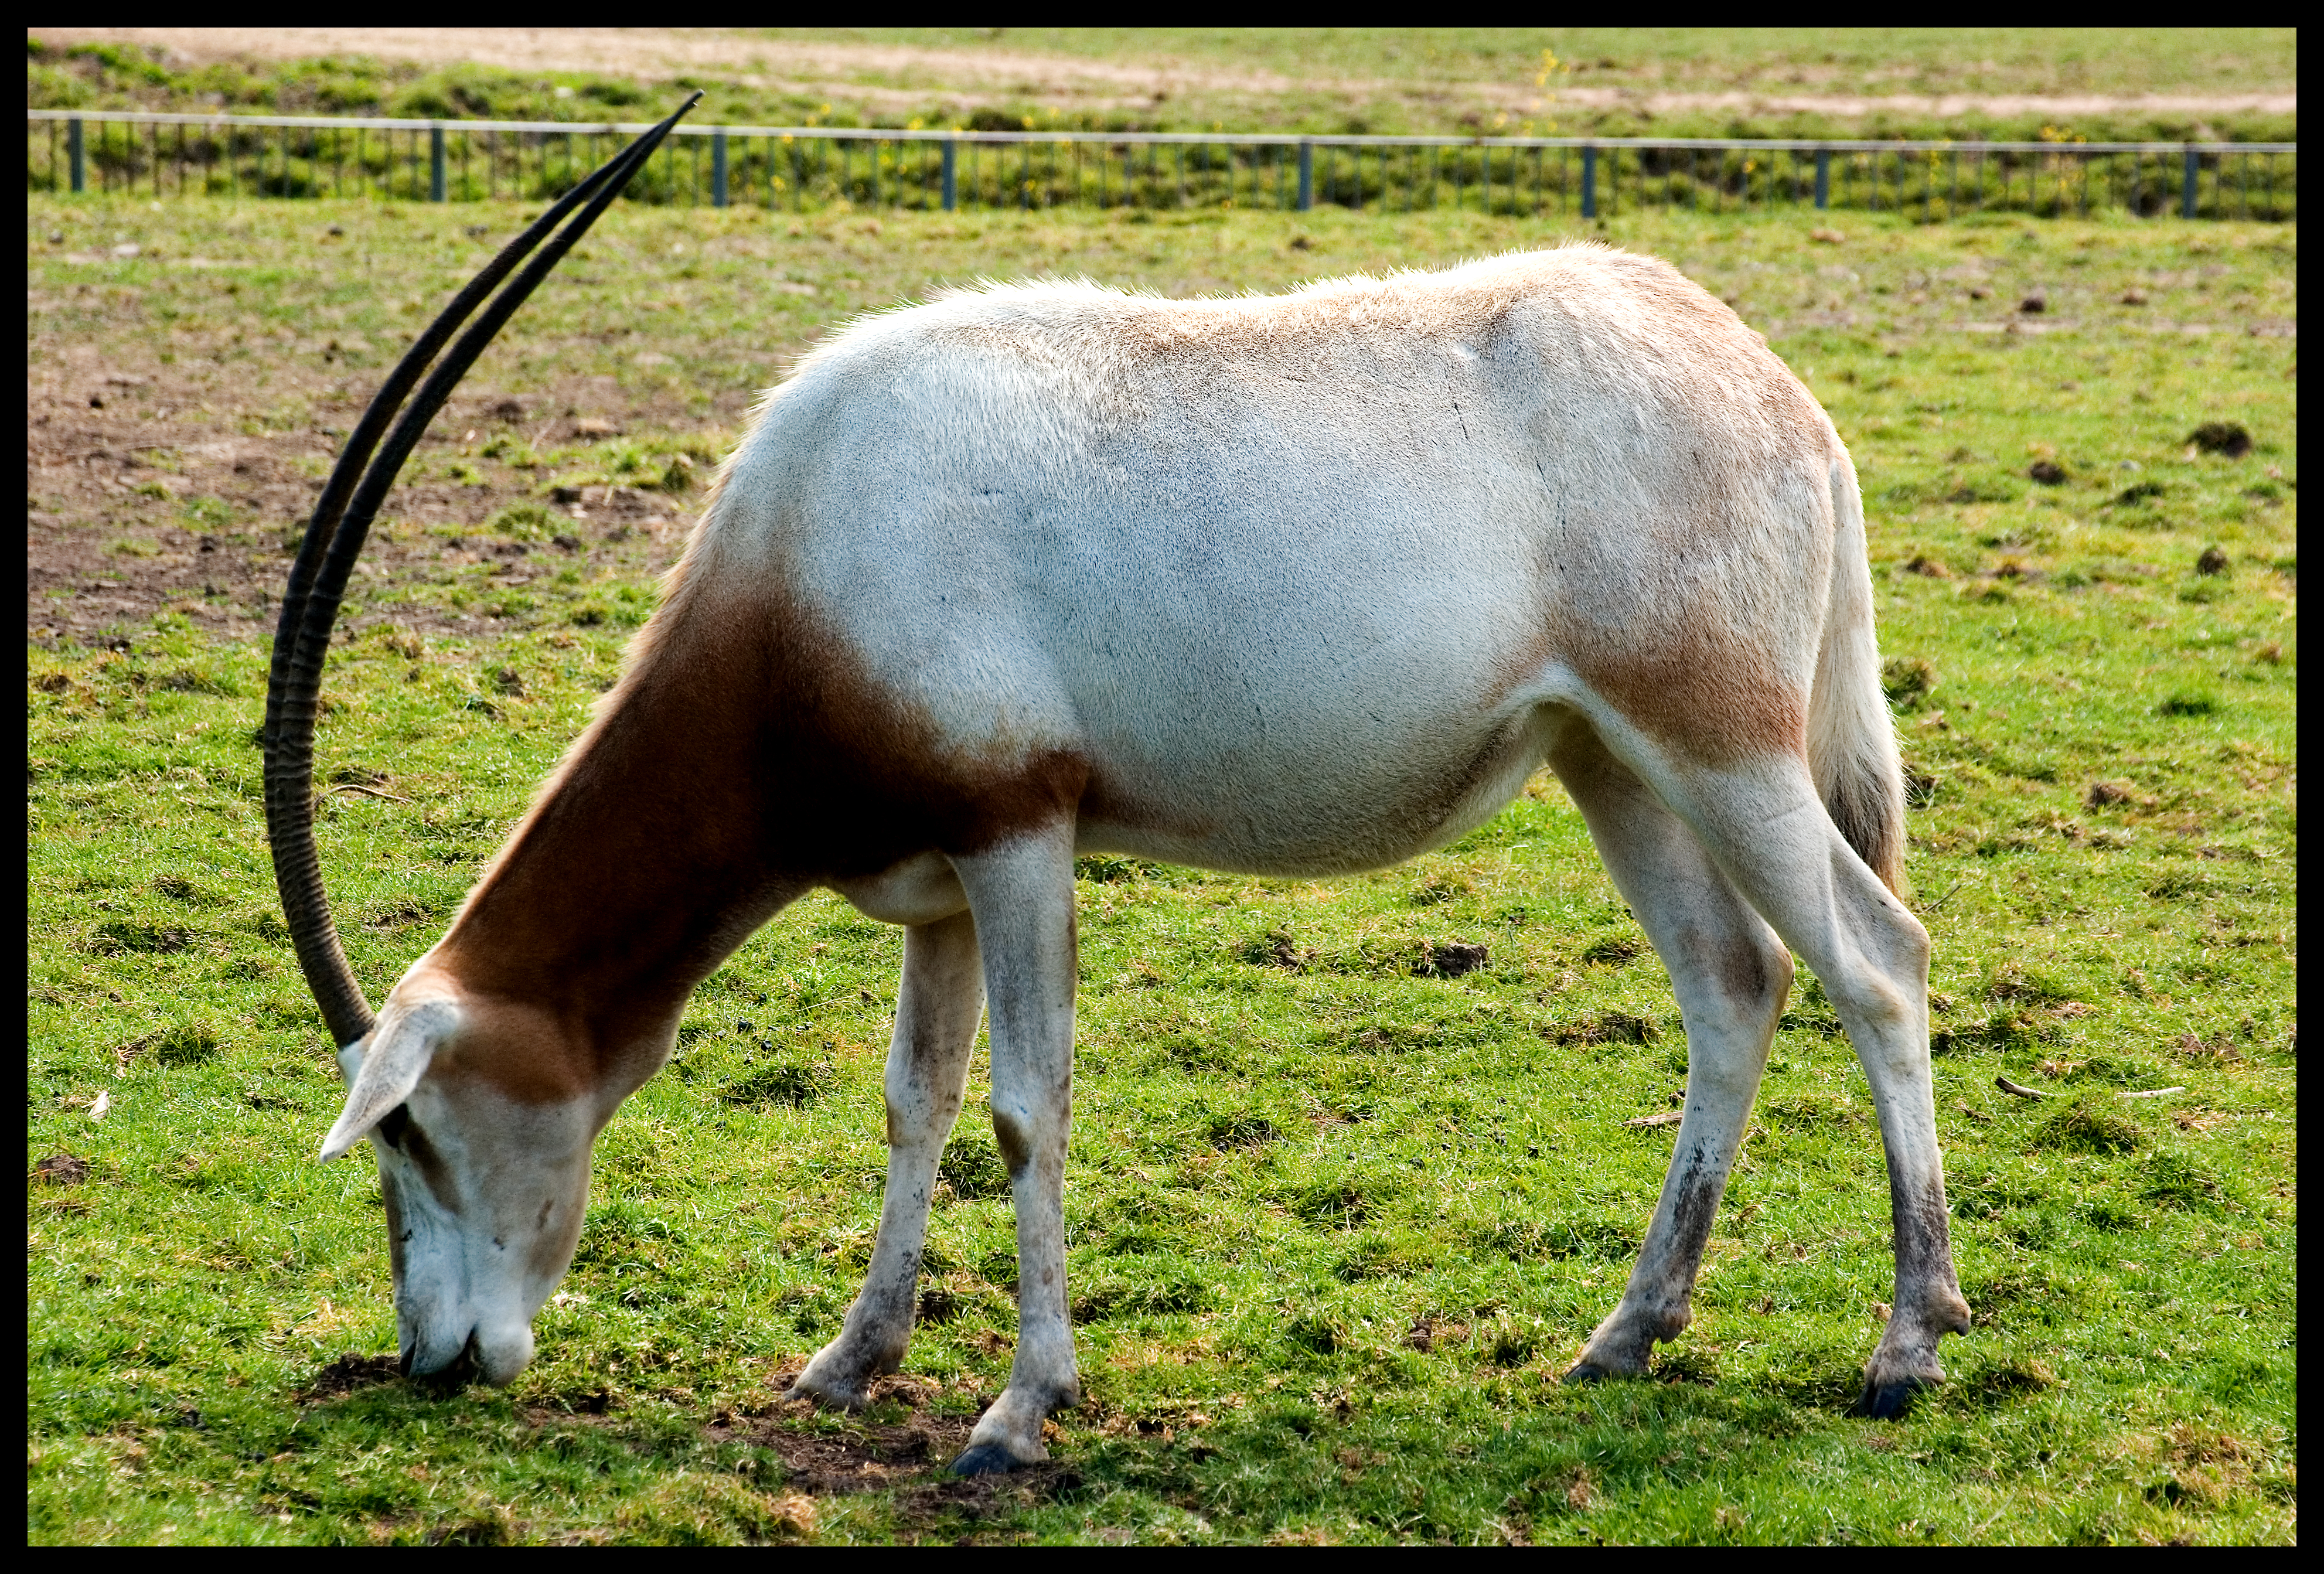
grass, meadow, prairie, wildlife, zoo, herd, pasture, grazing, horse, mammal, mane, fauna, chester, grassland, animals, vertebrate, mare, foal, ecosystem, colt, pack animal, horse like mammal, mustang horse